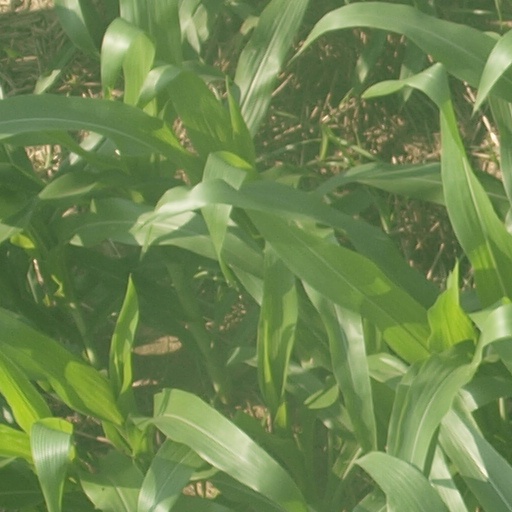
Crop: maize; corn